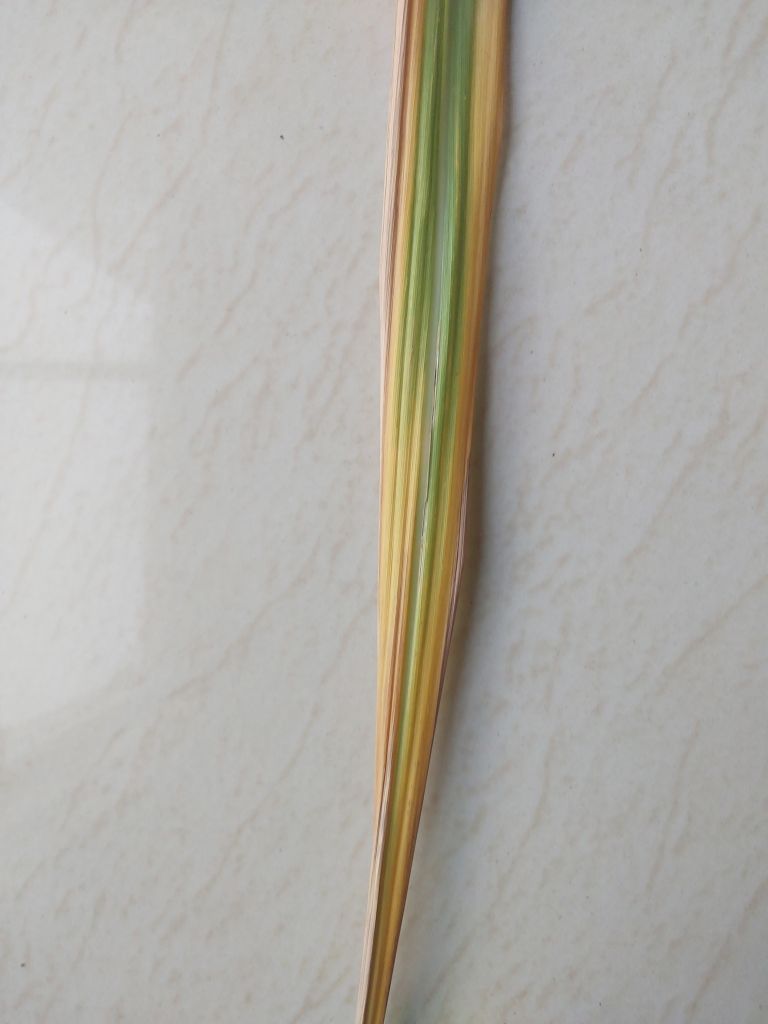
Label: Yellow Leaf